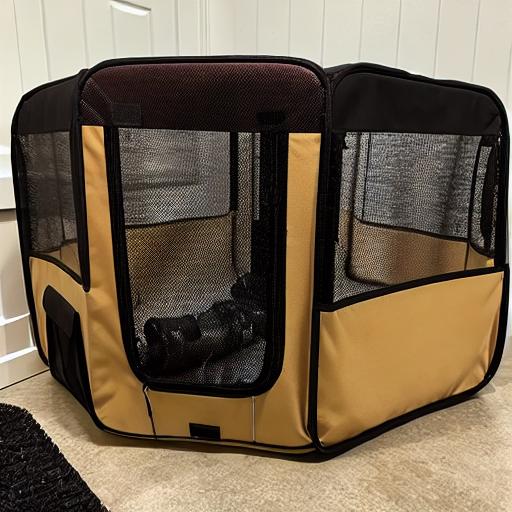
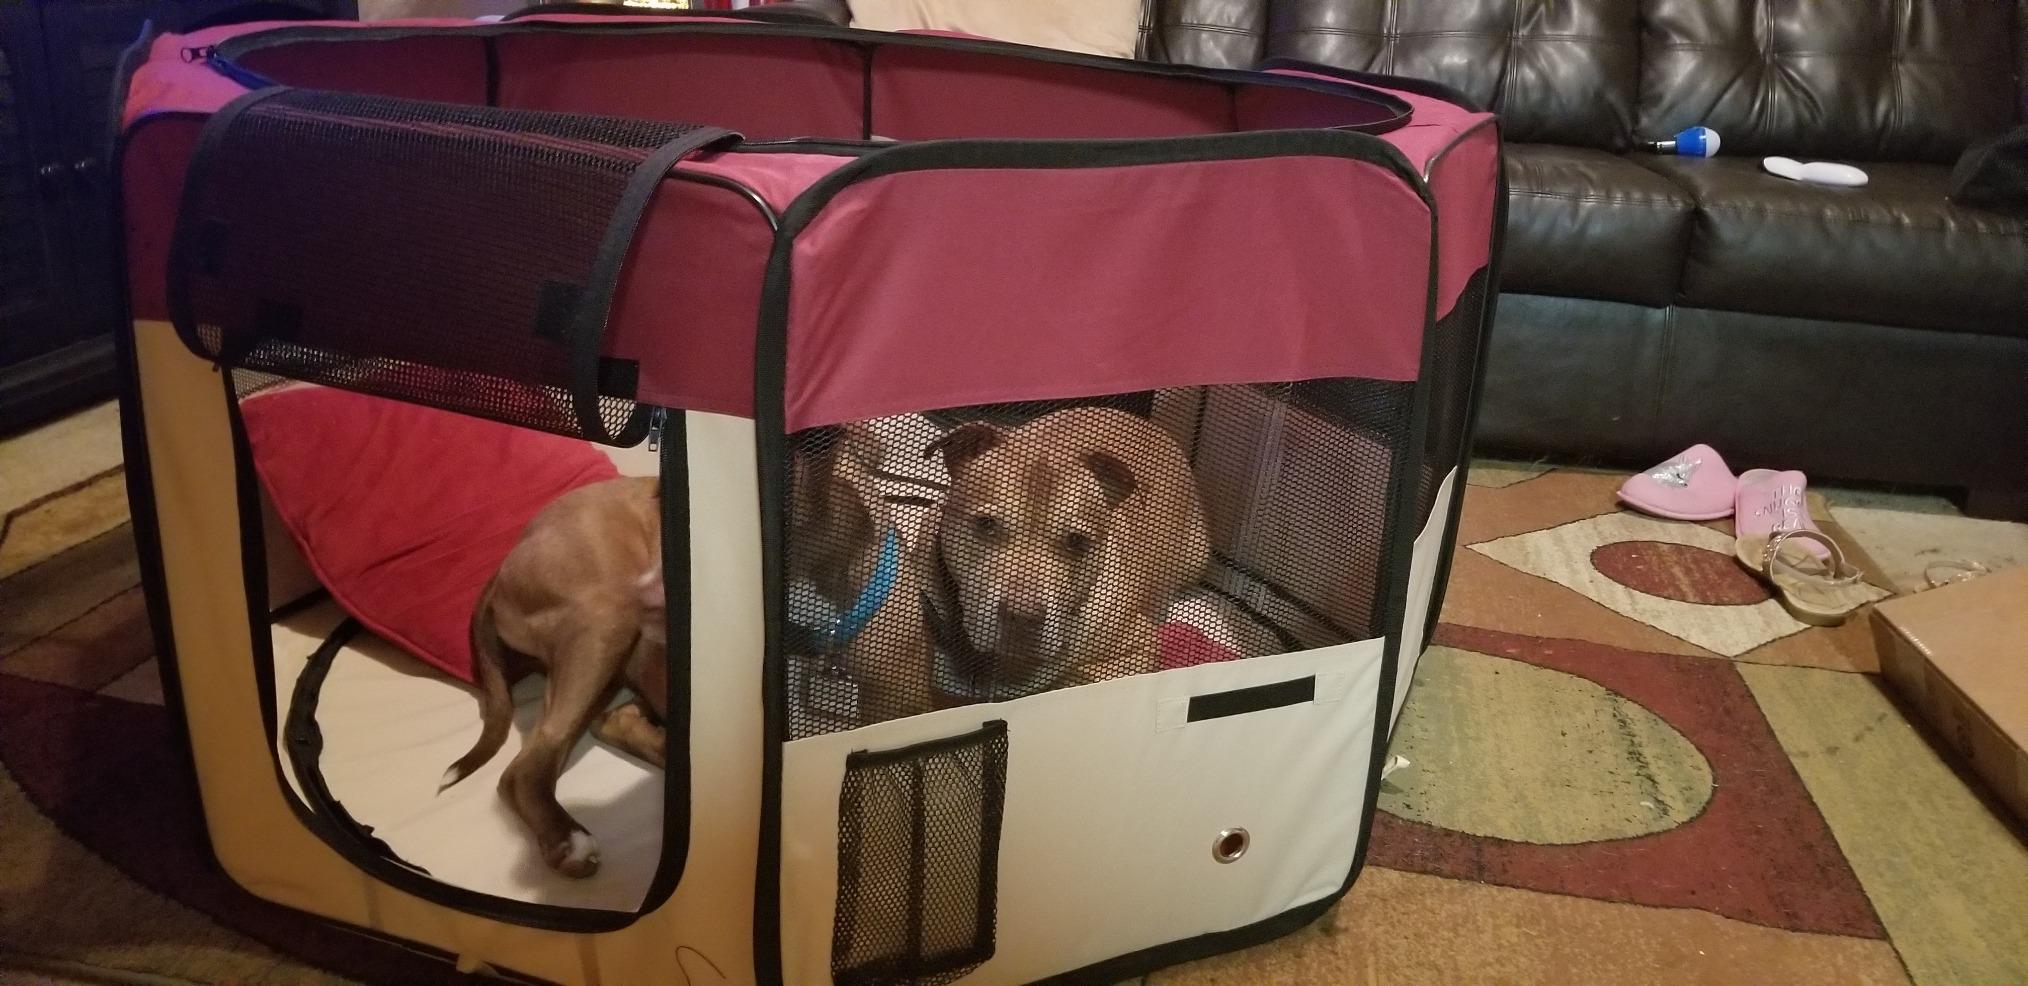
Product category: items_kennel
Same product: no